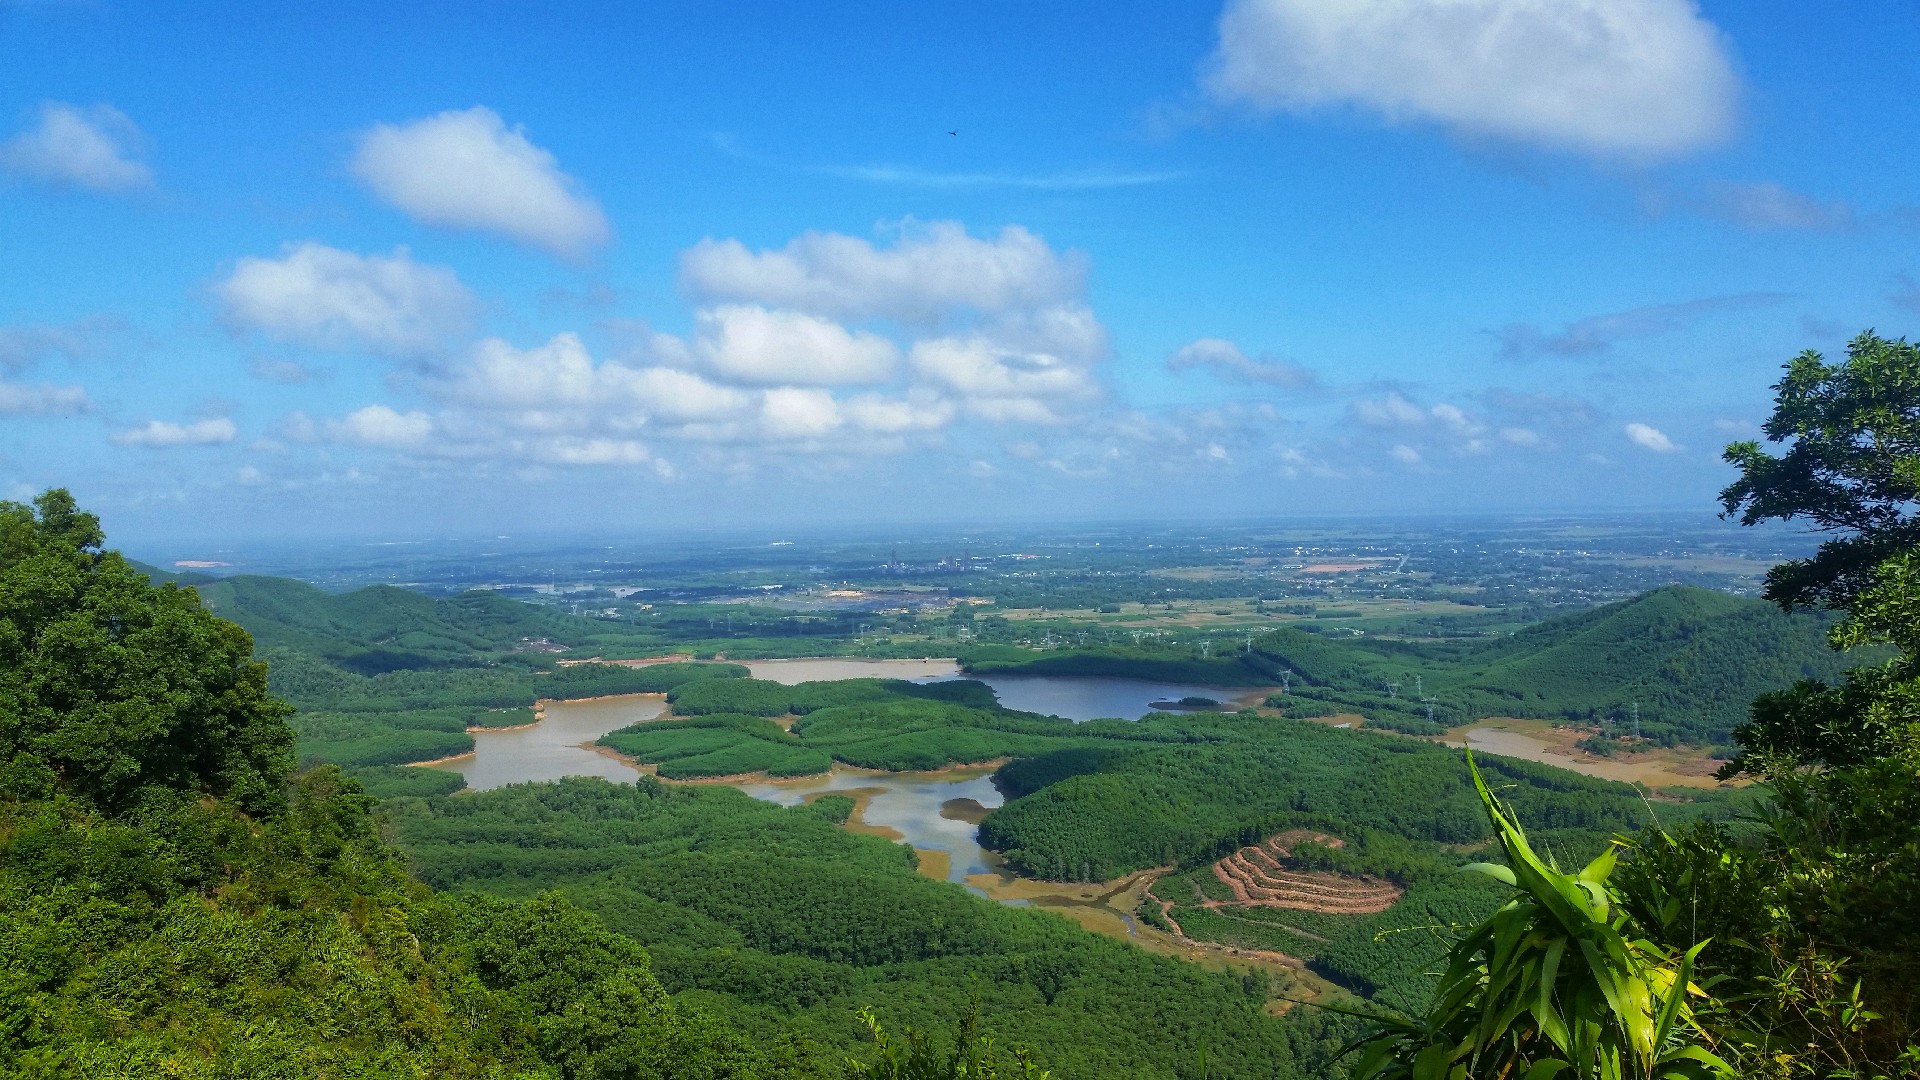
nature, highland, sky, vegetation, nature reserve, mount scenery, cloud, hill, wilderness, hill station, reservoir, rural area, mountain, tree, water resources, plain, river, grassland, field, landscape, bird's eye view, biome, promontory, national park, plateau, valley, bank, grass, loch, escarpment, fell, lake, meadow, depression, horizon, land lot, aerial photography, plantation, jungle, national trust for places of historic interest or natural beauty, floodplain, watercourse, forest, meteorological phenomenon, pasture, village